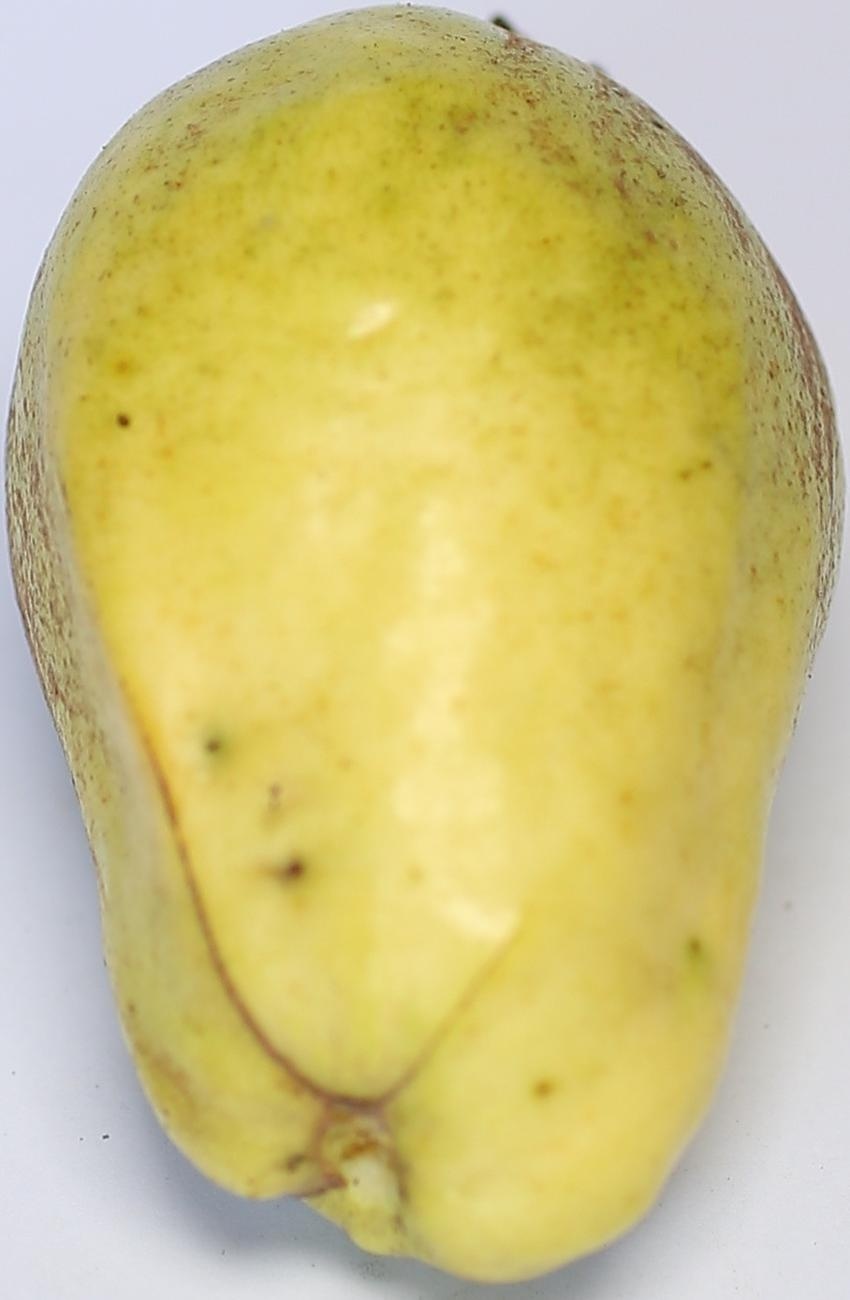
Maturity: ripe
Variety: thadhrami